Hungarian War of Independence of 1848–1849

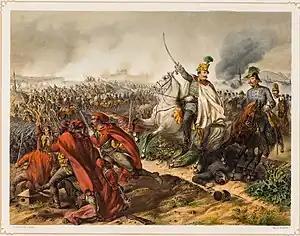
Battle of Schwechat (Vinzenz_Katzler)

Mészáros tried to swear the regiments' personnel to the Hungarian government together with Prime Minister Lajos Batthyány, made seventeen attempts to send back troops stationed in Hungary who were recruited abroad, and to bring home troops recruited in Hungary who were stationed abroad. However, these attempts were repeatedly blocked by the Viennese War Ministry. Therefore, the attempts to bring home Hungarian soldiers stationed abroad were mostly unsuccessful. Of the infantry regiments recruited in Hungary, only the 60th (Wasa) Infantry Regiment was brought home in its entirety in June. Two battalions of the 34th (Prince of Prussia) Infantry Regiment followed in September. The second battalion of the 31st (Leiningen) Infantry Regiment was also permitted to return home, but was ultimately sent to the fortress of Temesvár. In October 1848, the fortress's commander refused to obey the Hungarian government. Thus, the battalion was forced to fight alongside the K.u.K. troops during the War of Independence. Thus, only 6 of the 20 infantry battalions from Hungary and Transylvania have been returned, but one of them will fight on the enemy side.